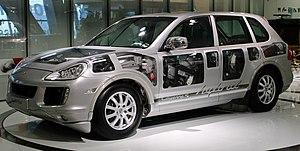
Le Cayenne est un SUV Routier du constructeur automobile allemand Porsche. Il est produit de 2002 à 2010 et restylé en 2007. Durant cette période, Porsche modifie l'esthétique et les motorisations. Ils sont remplacées en 2010 par le Type 92A. Le 9PA est la première génération du Cayenne.